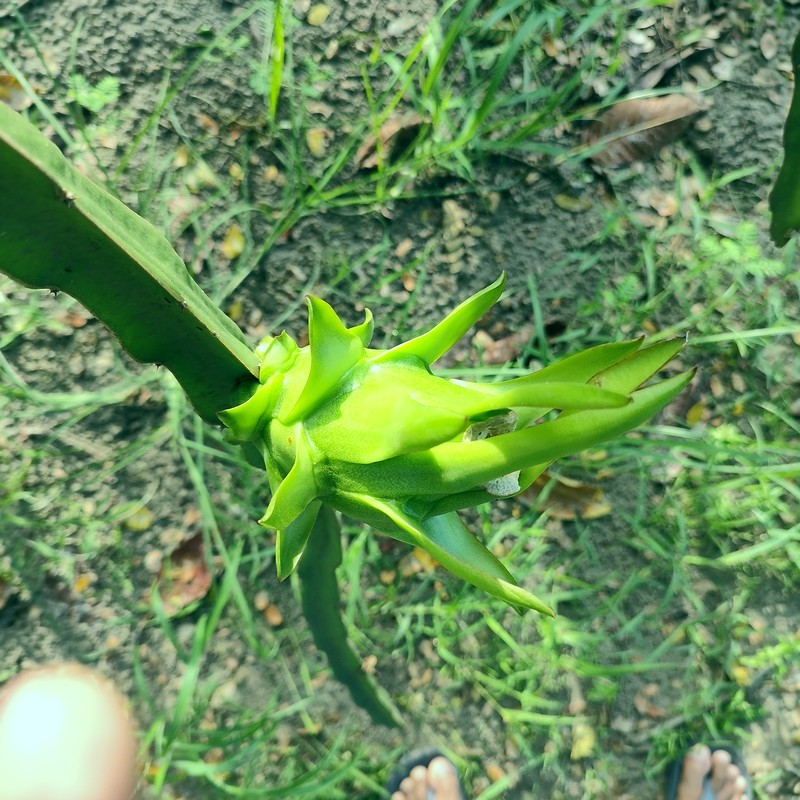
Label: Immature Dragon Fruit